169th Fighter Wing

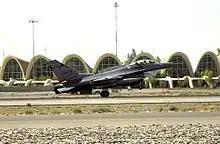
F-16C block 52 #93-0549 assigned to the 157th EFS at Kandahar Airfield returns after flying a mission on 1 June 2012 in support of OEF

In 2002, aircraft and personnel from the 169th deployed to Southwest Asia in support of Operation Enduring Freedom (OEF) and participated directly in combat operations. Also that year, 50 South Carolina ANG airmen, then assigned to the 240th Combat Communications Squadron, deployed to Central Asia for six months in support of the Global War on Terrorism, and the 245th ATCS deployed to Afghanistan in support of Operation Enduring Freedom.